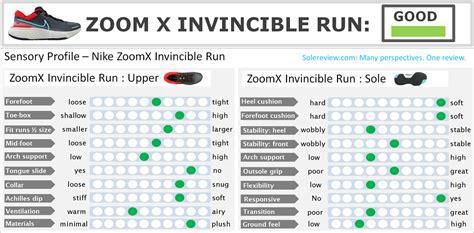
Brand: Nike
Model: Invincible 3